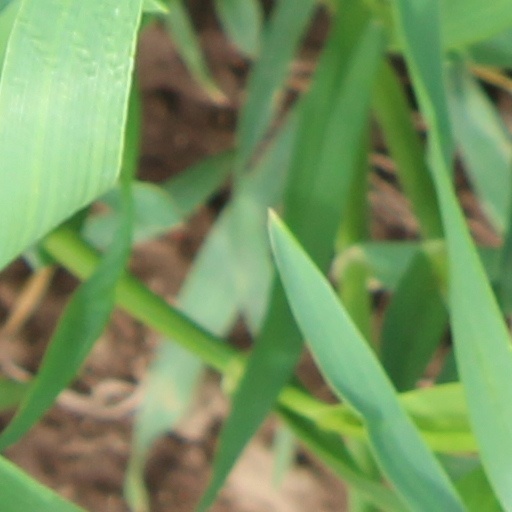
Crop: wheat